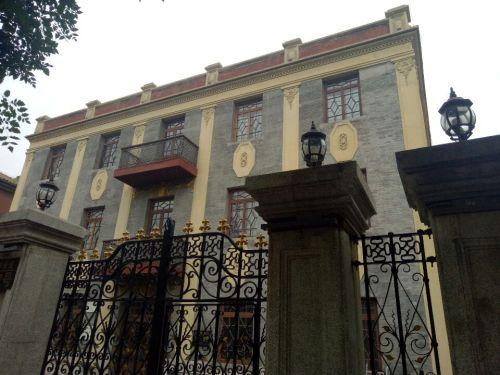
地标名称：孟氏家庙
所在城市：天津市·河北区